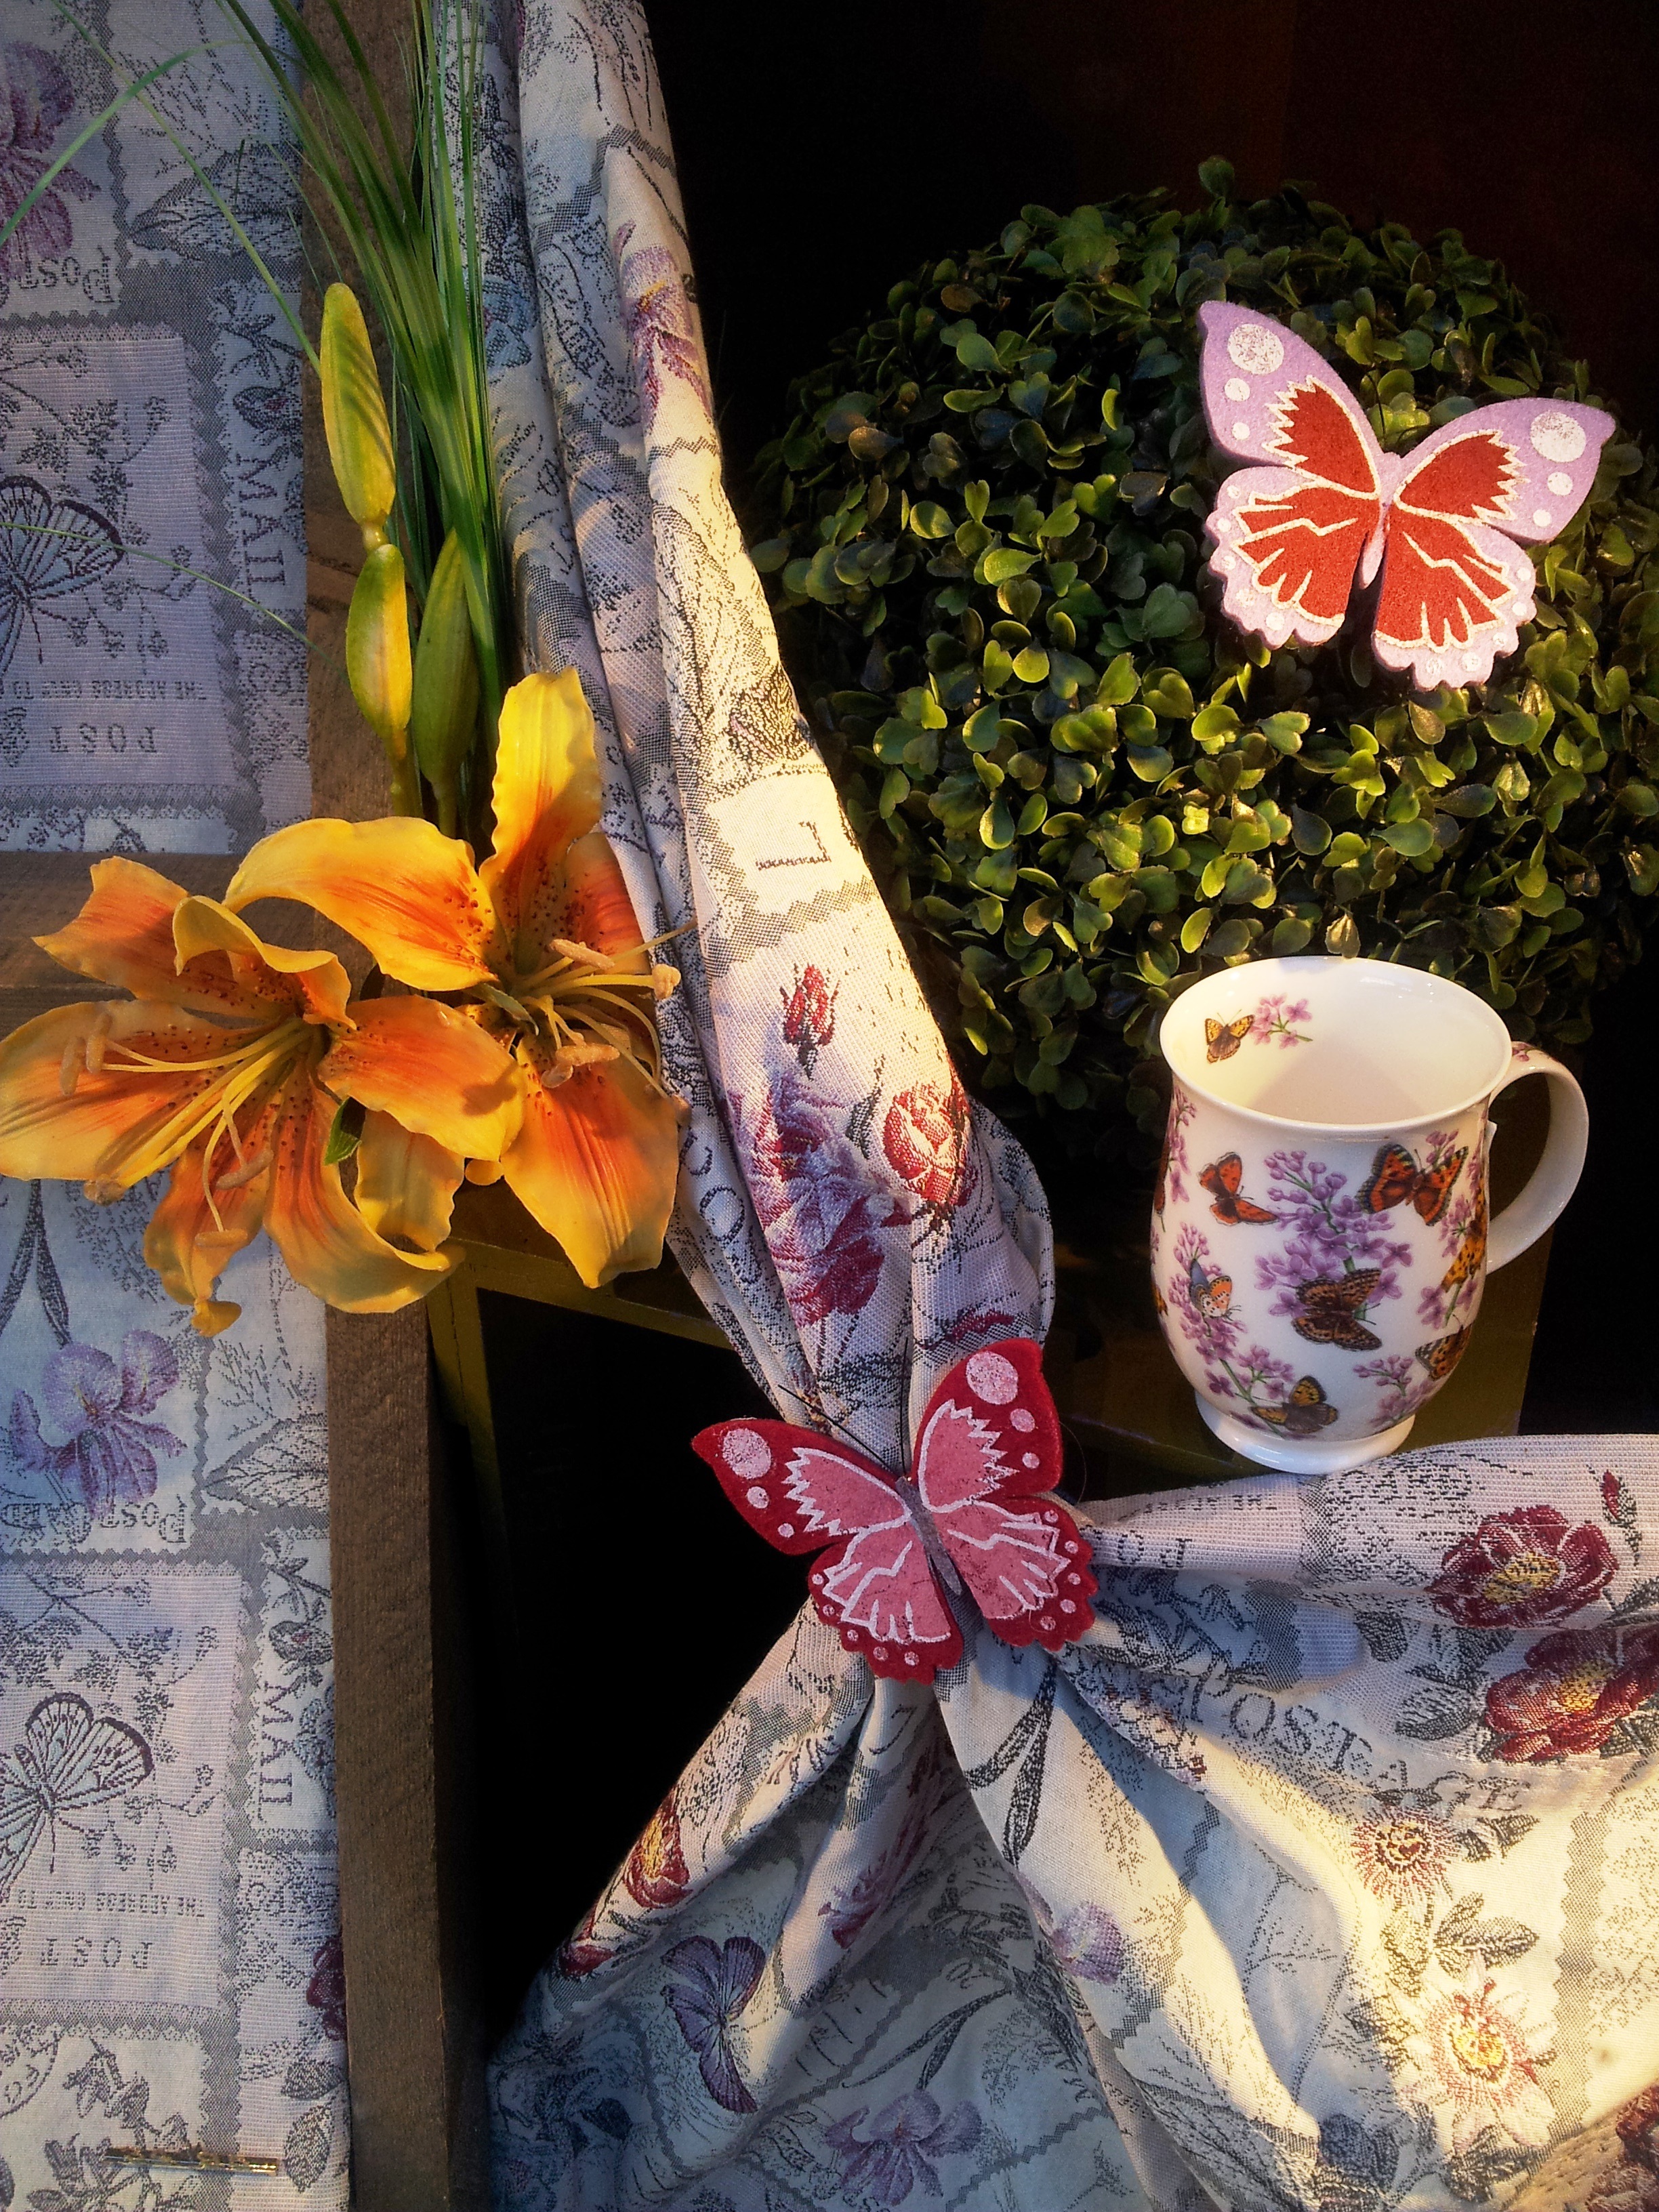
landscape, nature, plant, house, leaf, flower, restaurant, summer, cup, spring, green, relax, color, natural, autumn, peace, curtain, butterfly, breakfast, flora, still life, painting, art, loop